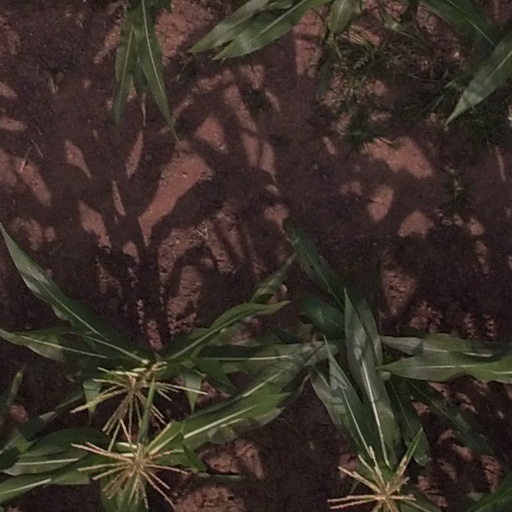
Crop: maize; corn